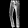
Label: Trouser